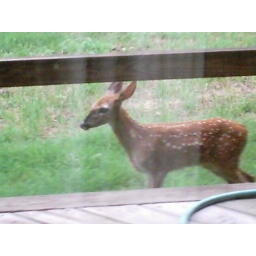
wet cold and shivering, this little fawn approached the house after finding high ground in the back yard